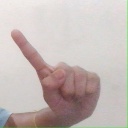
अक्षर: ए